Xiang Yang Hong

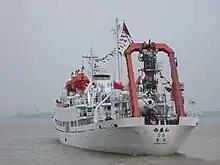
Xiang yang hong 09

The Xiang Yang Hong 09 was the first Chinese ship to take part in distant-water research in the 1970s. 2006 onwards the ship successfully supported submersibles, including supporting the domestic record dive in Mariana Trench.